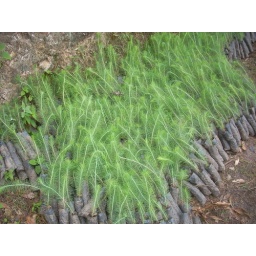
Pines from Amitigra nurseries ready to plant in the field